Thad Carhart

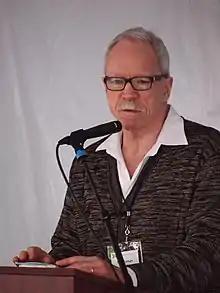
Carhart at the Gaithersburg Book Festival

Thaddeus Edward Carhart (born February 16, 1950) is an American writer. He is the author of bestseller "The Piano Shop on the Left Bank", a memoir of his experiences with pianos and his time spent in a Parisian piano atelier. His book "Across the Endless River" is a historical novel about Jean-Baptiste Charbonneau, the son of Sacagawea, and his intriguing sojourn as a young man in 1820s Europe.